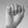
ASL letter: A